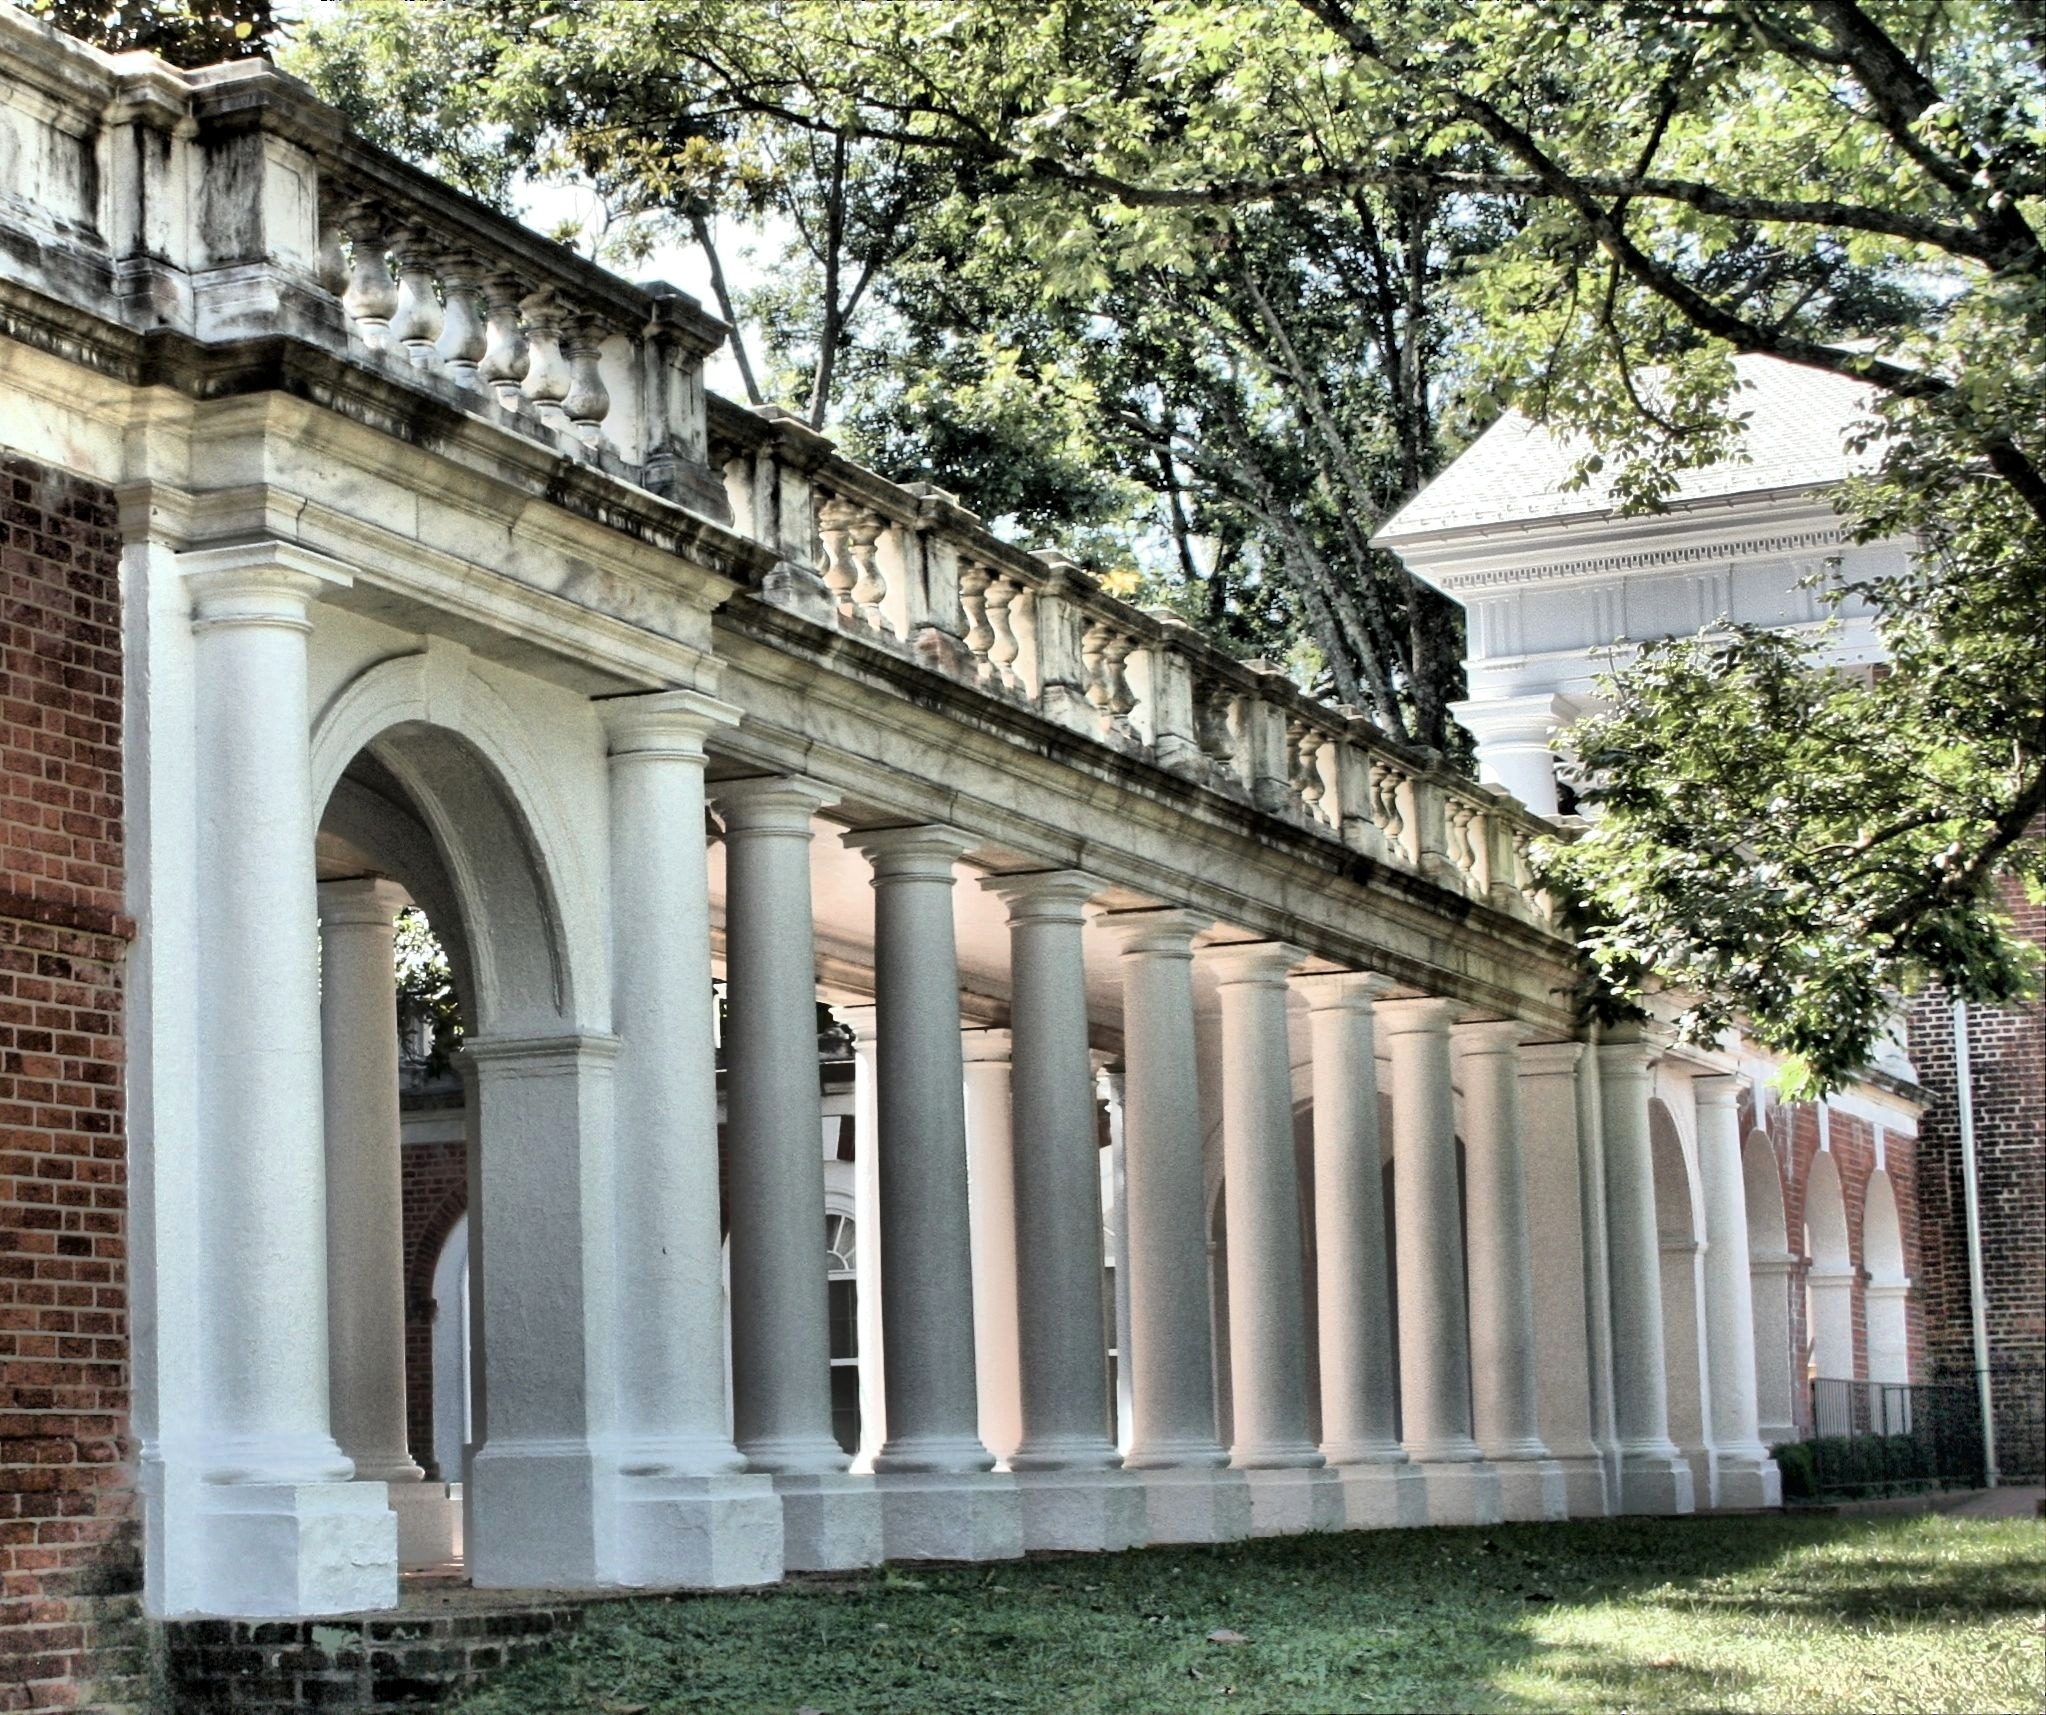
architecture, mansion, house, building, palace, arch, landmark, facade, place of worship, classical, courtyard, columns, monastery, pillars, estate, colonnade, architectural, doric